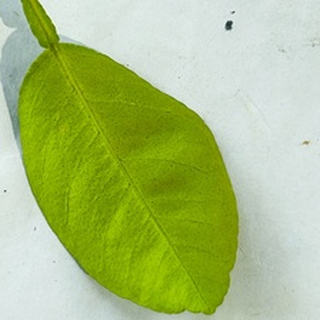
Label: healthy_lemon